Customs House, Rockhampton

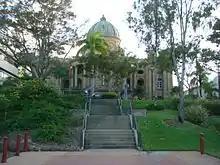
Customs House, as seen from the river, 2009

The Customs House has great aesthetic significance, it is a prominently sited building on an important street facing the Fitzroy River and a well composed substantial sandstone building with considerable architectural merit.